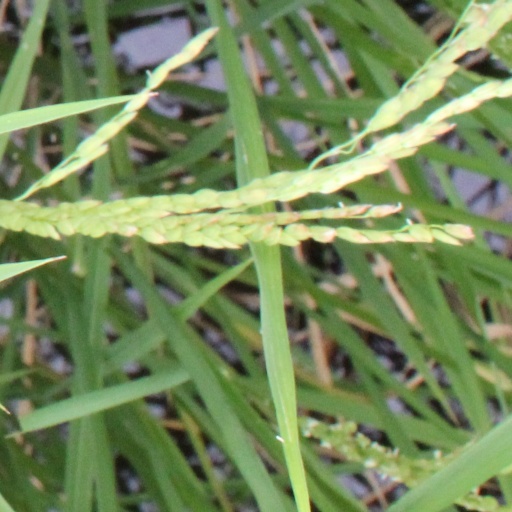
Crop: rice